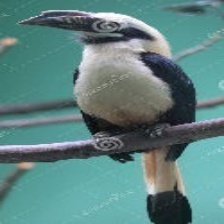
Species: VISAYAN HORNBILL
Scientific name: PENELOPIDES PANINI
ImageNet parent category: hornbill